Stari Lec

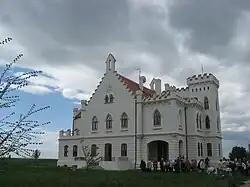
Kapetanovo Castle overview

Settlement was first mentioned in 1333. During Ottoman conquest in the 16th century, the settlement was destroyed, but it was later rebuilt since source dating from 1660/66 mention the village of "Lec" that was populated by Serbs. In 1838, the village was populated by Banat Bulgarians, and, in 1839 its population numbered 426 inhabitants. During the 19th century, Hungarians, Germans, and Slovaks settled in the village as well. After World War I, the new Serb settlers came to the village. In 1921, the population of the village numbered 1,011 inhabitants, including 426 Hungarians, 290 Germans, 138 Serbs, 29 Slovaks, and 97 other Slavs. After World War II, as a consequence of the war events, the German population fled from the village and it was then populated by new Serb and Macedonian settlers.